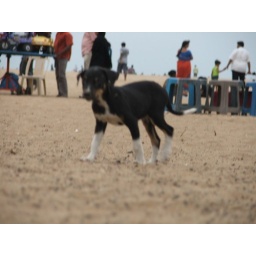
A puppy in Marina beach Chennai India